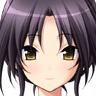
Portrait style: Anime Portrait